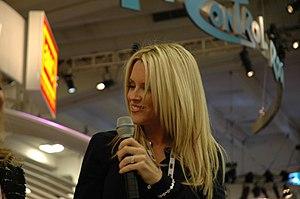
Jennifer Ann McCarthy est une playmate, actrice, humoriste, productrice, scénariste, militante anti-vaccination et animatrice de télévision américaine, née le 1ᵉʳ novembre 1972 à Chicago, Illinois aux États-Unis.